Chris Cracknell

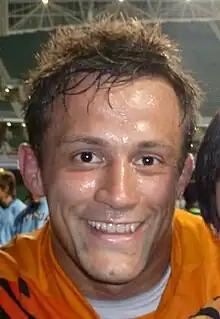
Cracknell at the 2012 Hong Kong Sevens

Chris Cracknell (born 6 August 1984 in Windsor, England) is a former England rugby union player. He coached the Fijiana team after being brought in by Ben Ryan in 2014. Cracknell attended Ridgeway (Junior School to Claires Court), Crosfields School and Shiplake College. The latter now hosts a 7s tournament in which schools compete for the 'Cracknell Cup' named in honour of the alumnus.